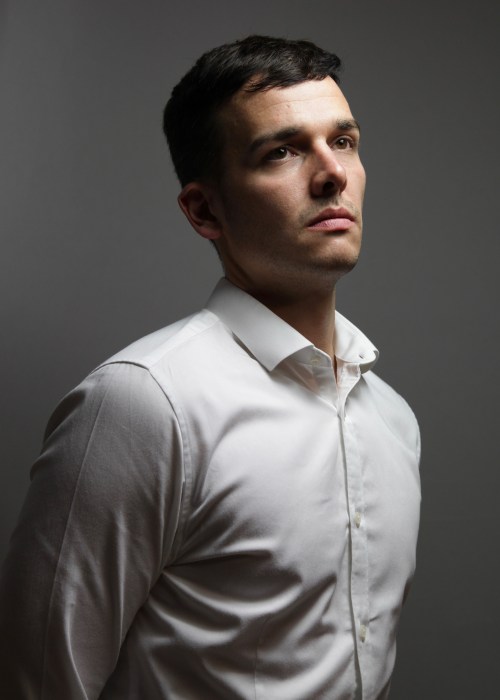
Gender: men